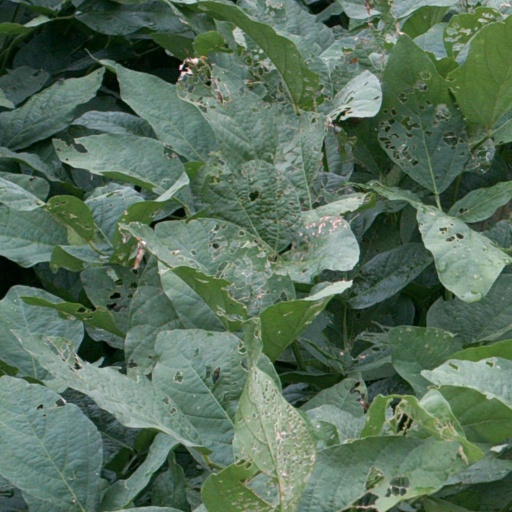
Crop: soybean